History of Connecticut

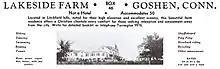
A 1942 advertisement for recreational lodging in Goshen stating that the facility is not a hotel and caters to Christian clientele specifically.

Connecticut manufacturers played a leading role in supplying the Union forces with rifles, cannon, ammunition, and military materiel during the Civil War. The state furnished 55,000 soldiers. They were formed into thirty full regiments of infantry, including two in the U.S. Colored Troops made up of black men and white officers. Two regiments of heavy artillery served as infantry toward the end of the war. Connecticut also supplied three batteries of light artillery and one regiment of cavalry. The Navy attracted 250 officers and 2,100 sailors. A number of Connecticut men became Union generals; Gideon Welles was a moderate whom Lincoln made Secretary of the Navy. Casualties were high: 2088 were killed in combat, 2801 died from disease, and 689 died in Confederate prison camps.